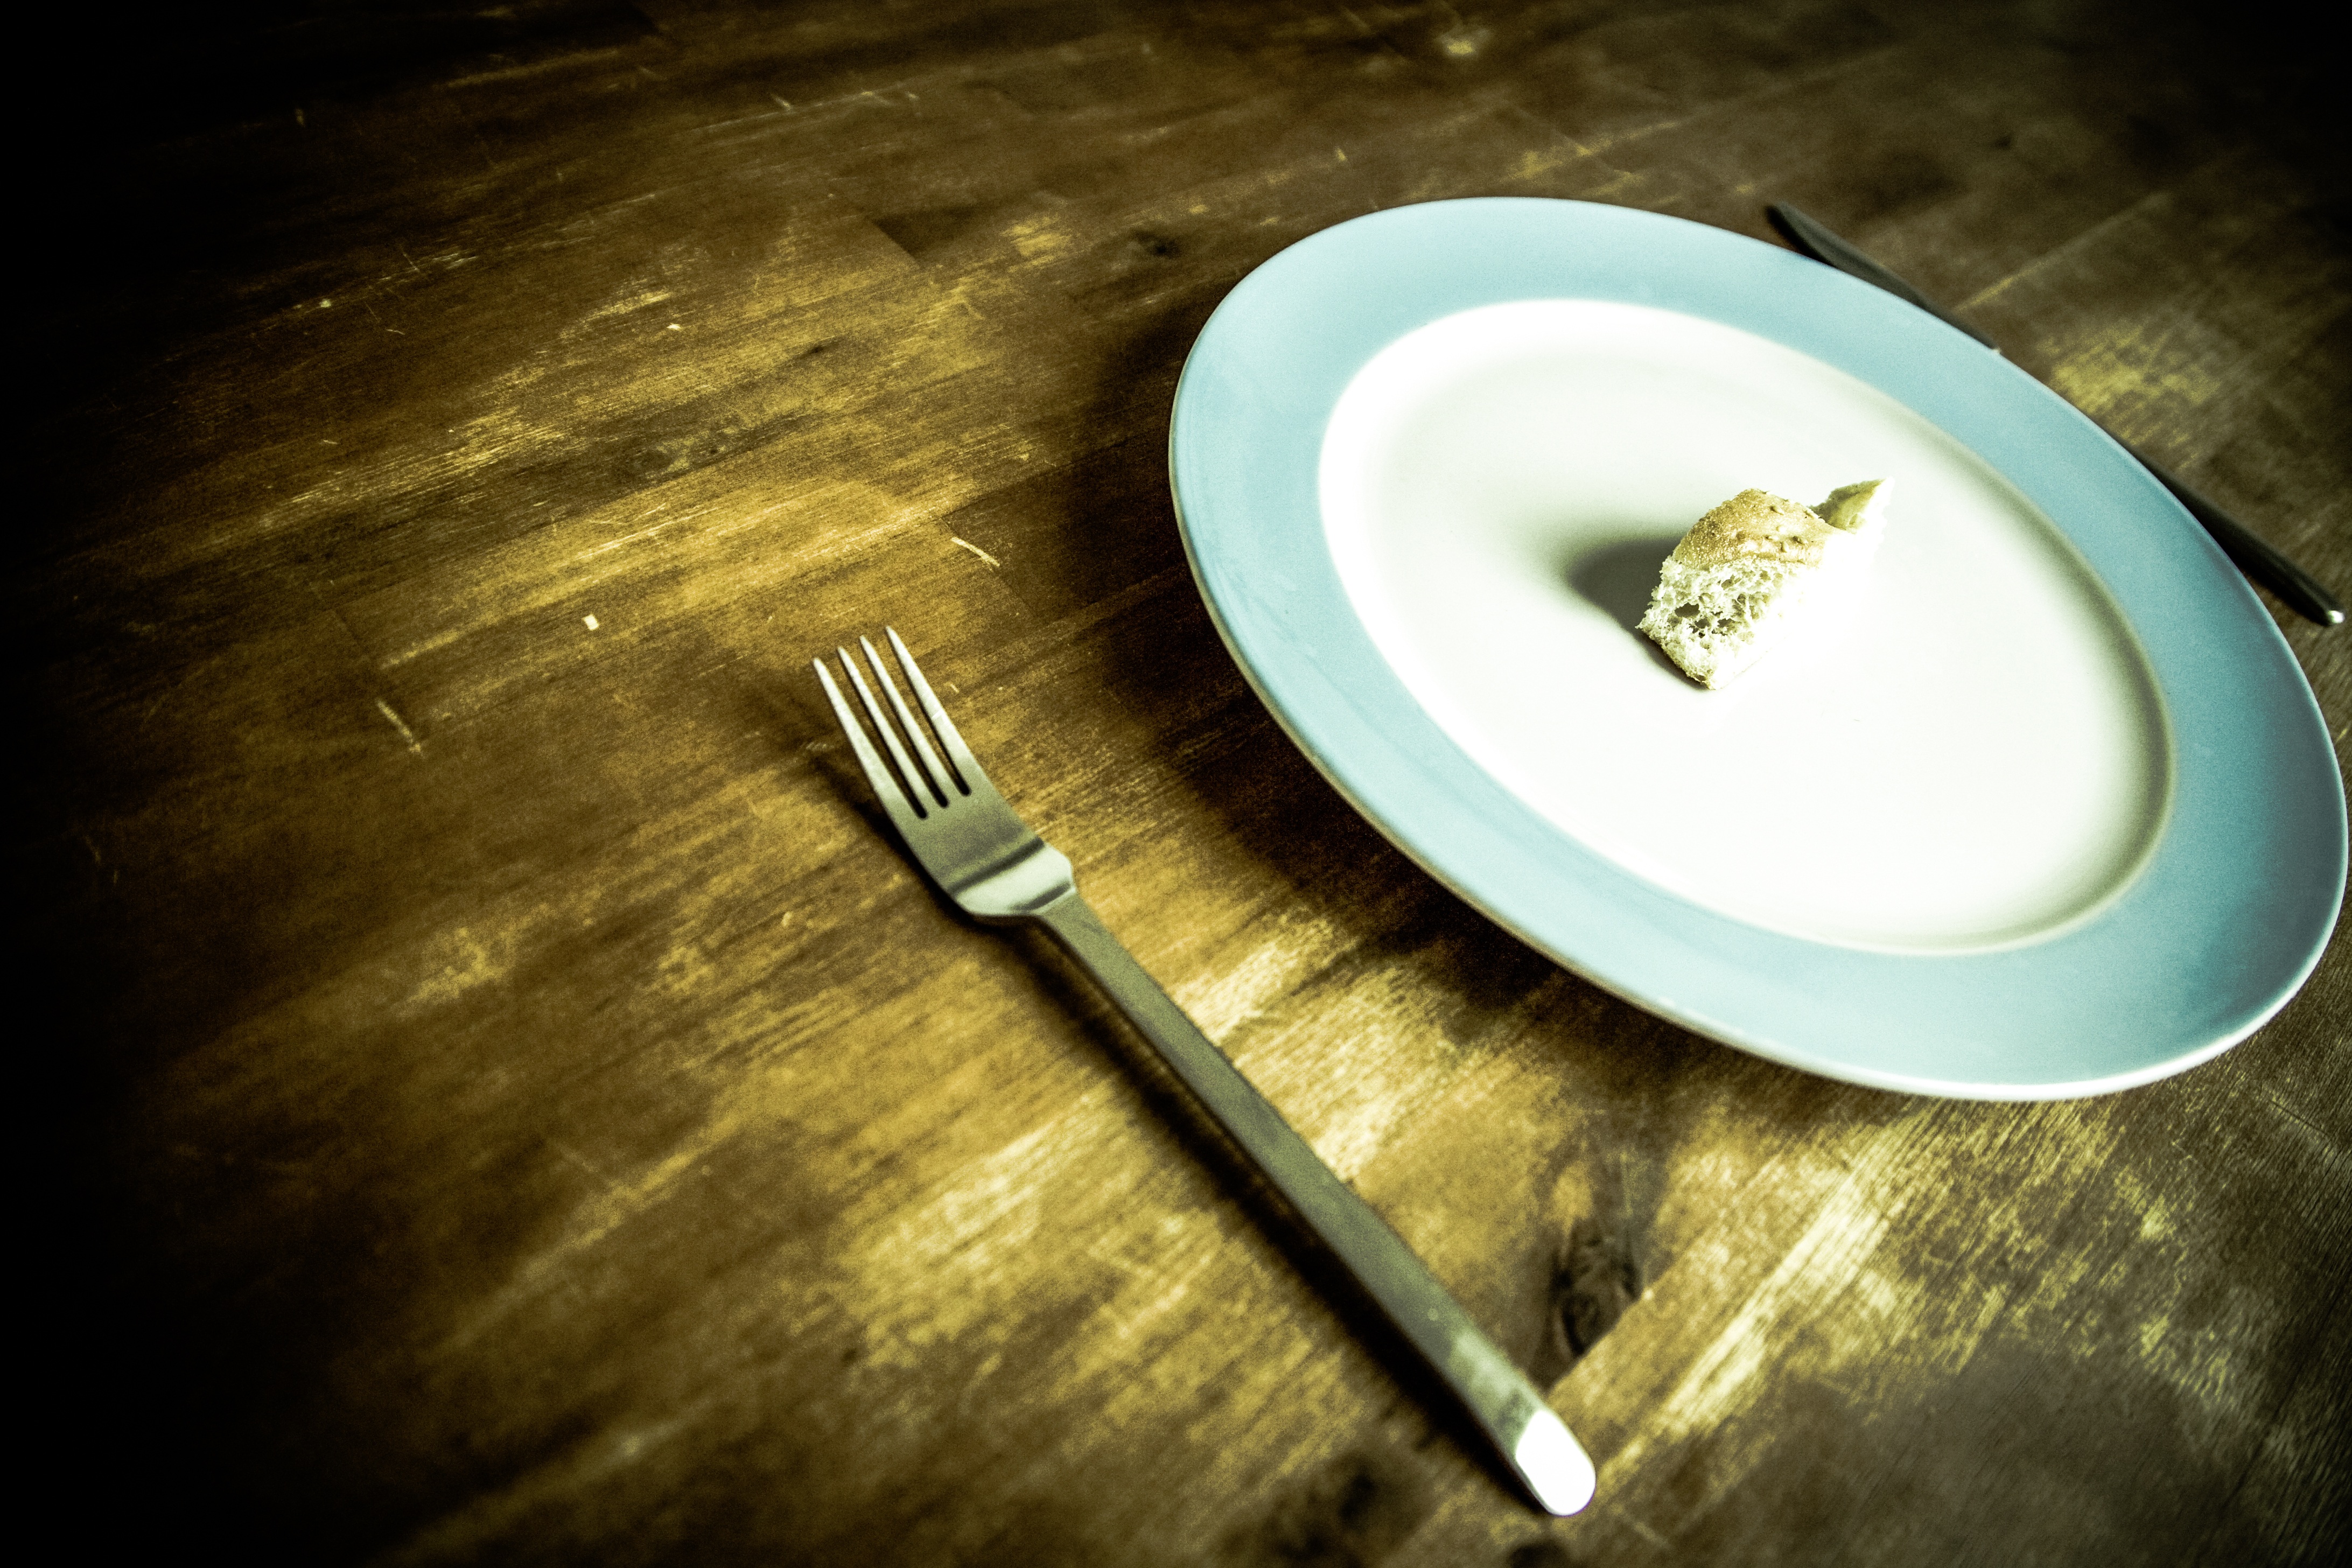
table, fork, light, wood, vintage, retro, green, plate, lighting, homemade, bread, circle, shape, crispy, macro photography, farmer's bread, solid wood, croutons